Open Water (film)

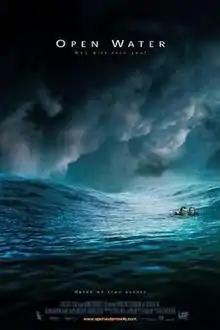
Theatrical release poster

Open Water is a 2003 American survival horror thriller film. The story concerns an American couple who go scuba diving while on vacation, only to find themselves stranded miles from shore in shark-filled waters when the crew of their boat accidentally leaves them behind.